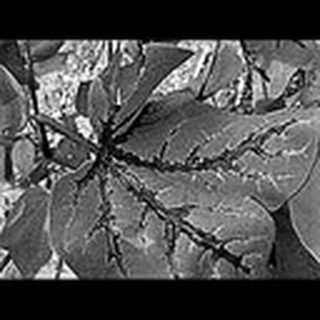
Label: cotton_bacterial_blight